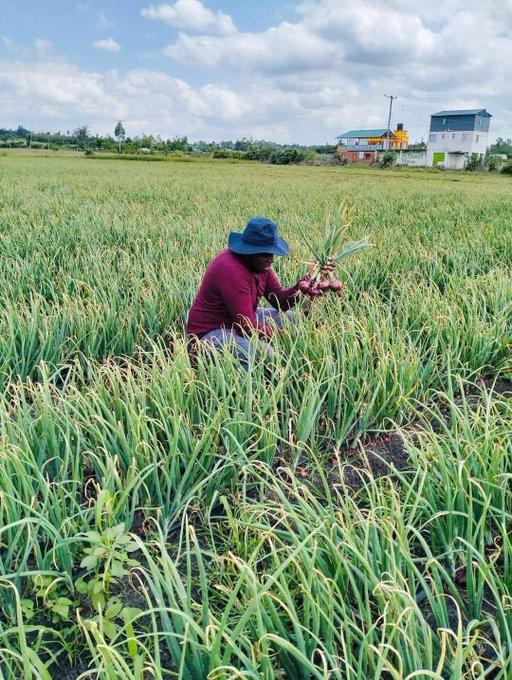
Mkulima wa mazao ya biashara akiwa katika shamba hilo, akivuna mazao hayo kwa ajili ya kuhifadhi vizuri, ili kuyapeleka kwenye masoko mbalimbali kwa ajili ya kuyauza kwa bei ya jumla na bei ya rejareja, kulingana na thamani ya bidhaa ya mazao hayo sokoni.